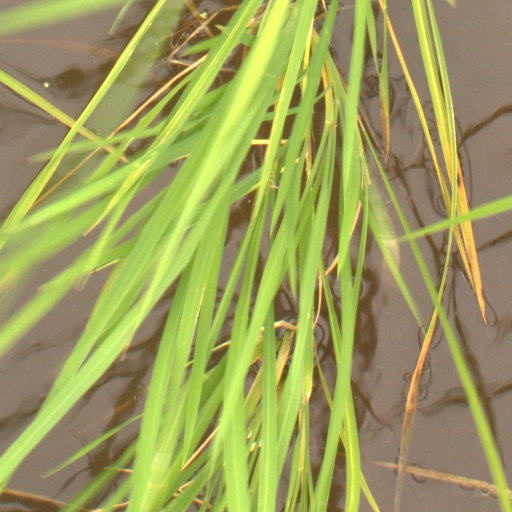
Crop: rice